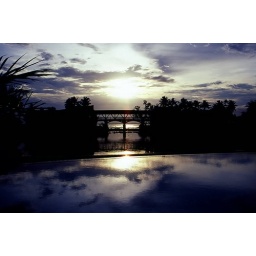
the reflection of the sky in the lake is what i like for this place.